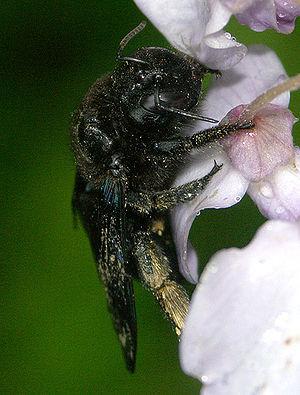
Xylocopa valga est une espèce d'abeilles charpentières du genre Xylocopa, très proche du xylocope violacé.